Tabuk Sniper Rifle

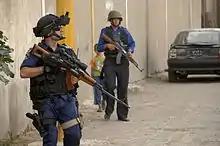
Iraqi police officer armed with a Tabuk sniper rifle in the Ha'Teen district, Baghdad.

The differences between the Tabuk and the Yugoslavian M72 are few; the semi-auto-only mechanism of the Tabuk is not a visually obvious difference, but is perhaps the most important. This feature dictates the rifle's role as one of precision fire and not suppressive fire. It is also important as it prevents poorly trained individuals from subjecting the barrel of a rifle intended for precision to full-auto fire, which would shorten that rifle's useful life.